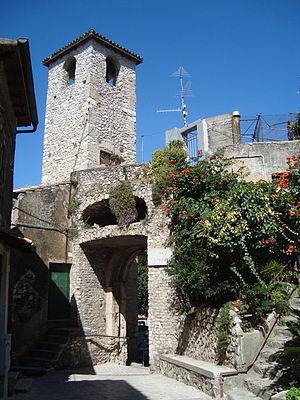
Sant'Angelo Romano est une commune italienne de la ville métropolitaine de Rome Capitale dans la région Latium en Italie.